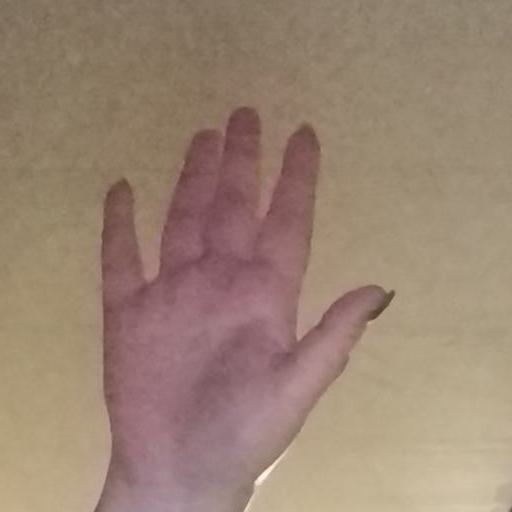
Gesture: palm